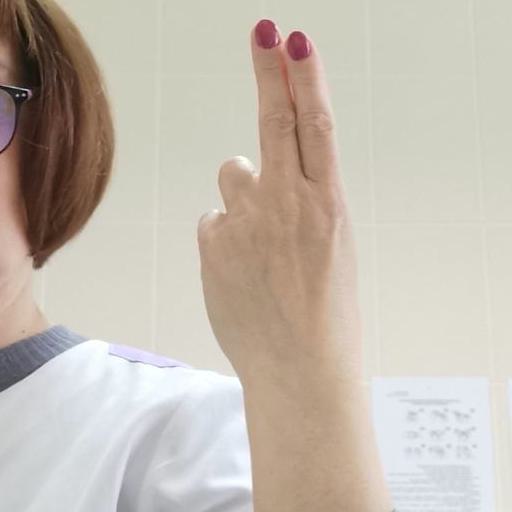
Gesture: two_up_inverted